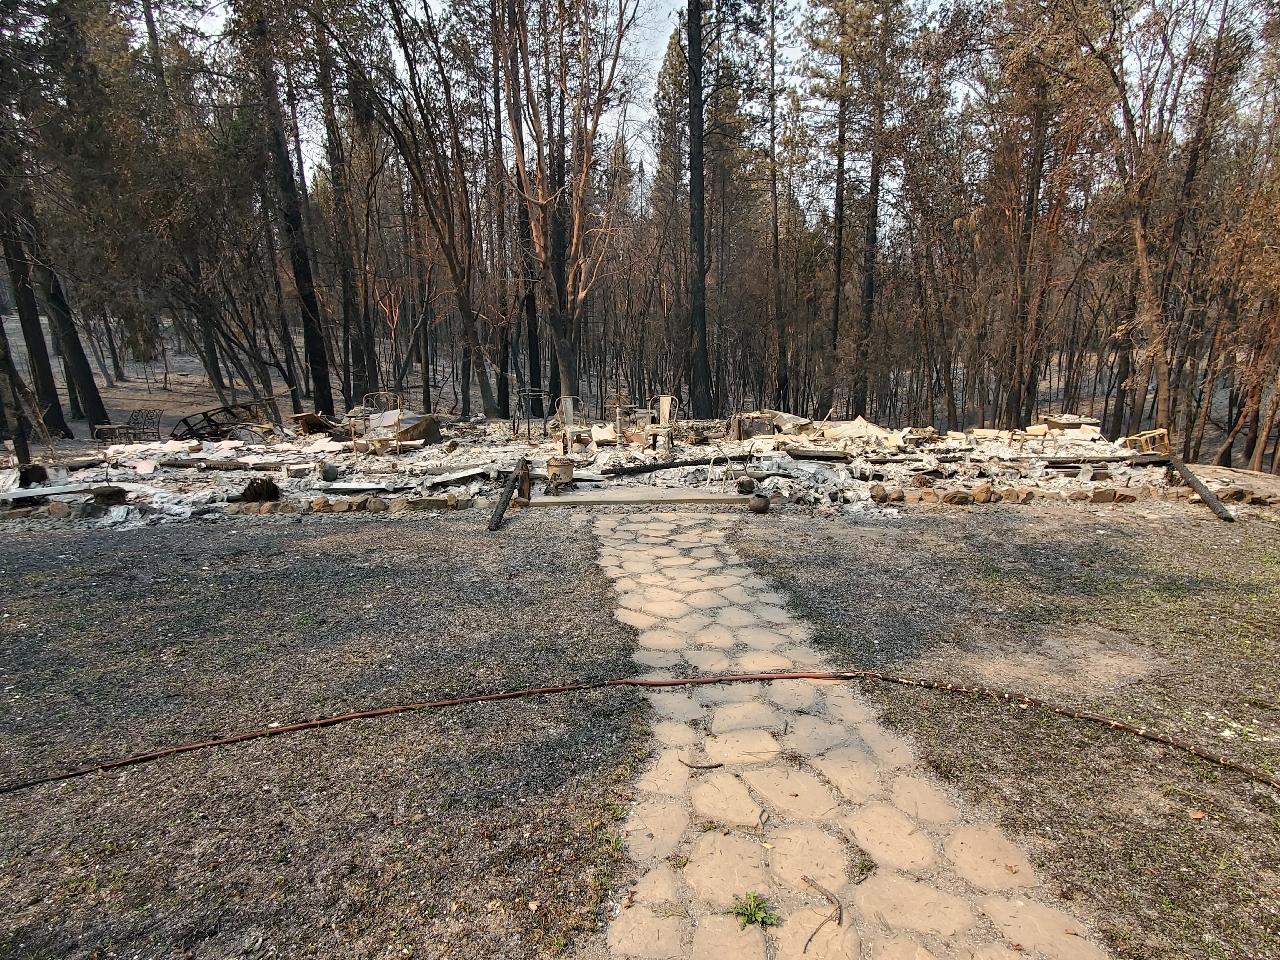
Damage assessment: destroyed